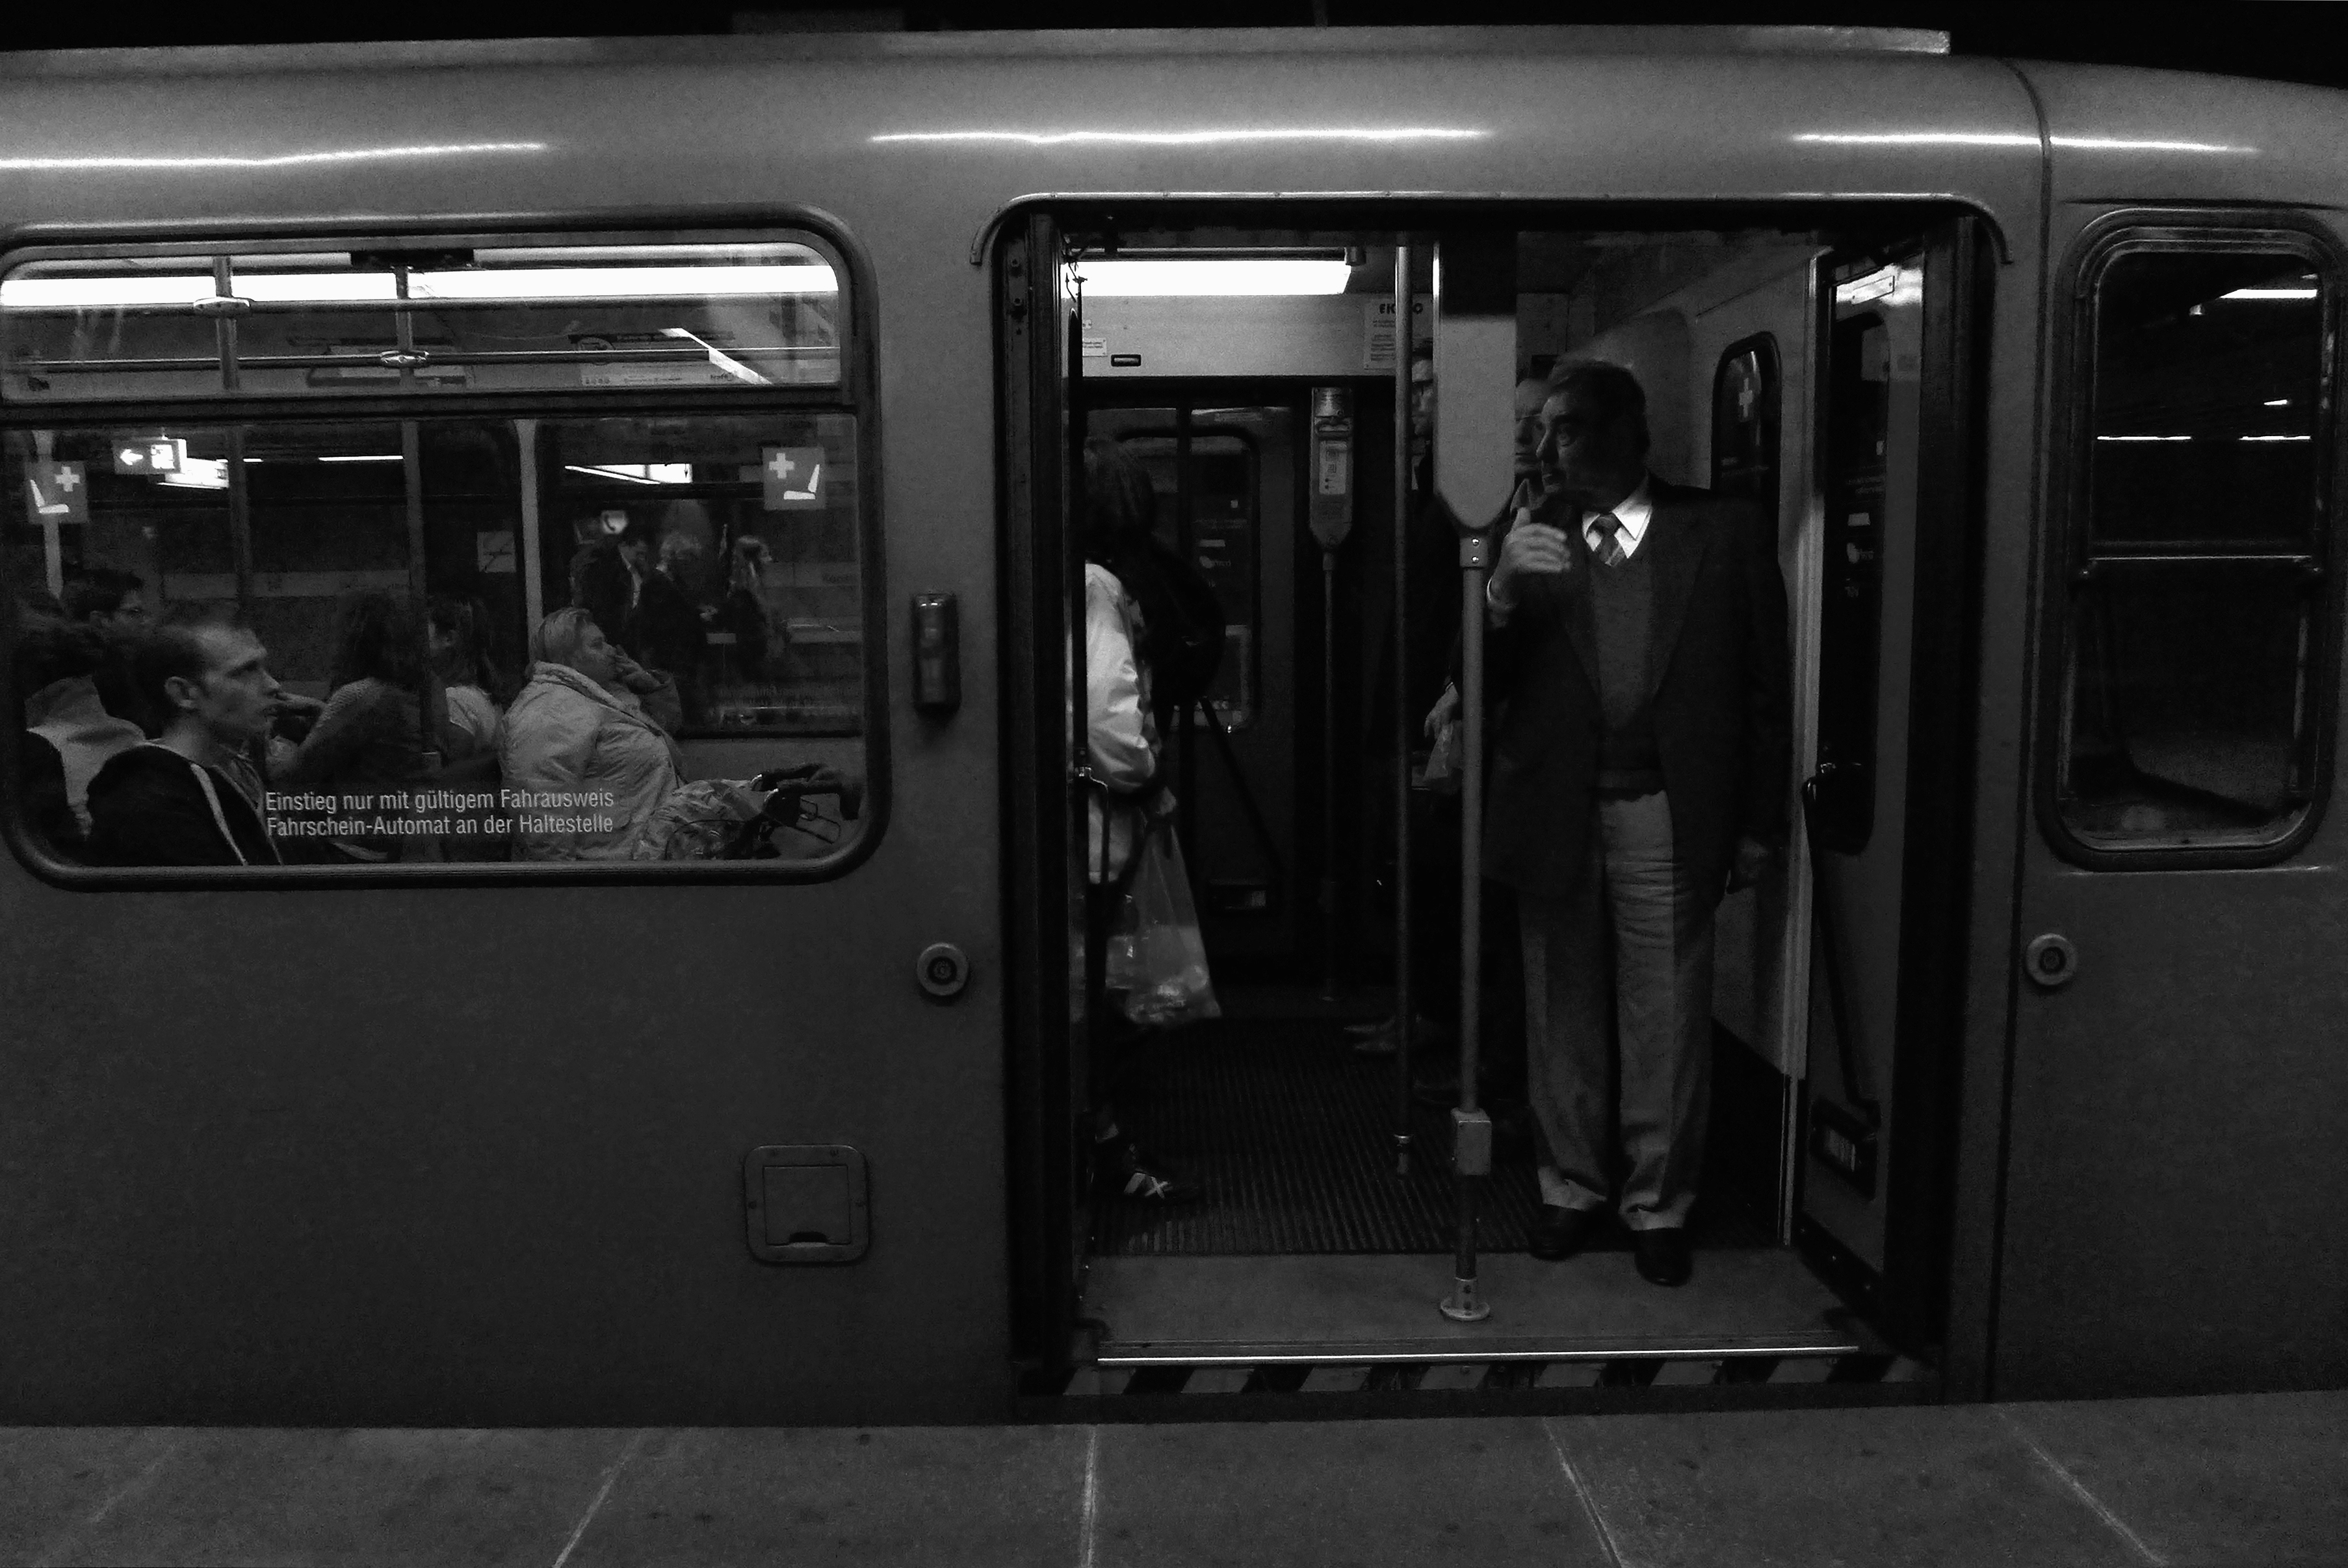
black and white, technology, transport, vehicle, black, monochrome, public transport, bw, blackandwhite, blackwhite, germany, alemania, allemagne, sw, schwarzweiss, schwarzweis, frankfurtmain, germania, frankfurt, schwarzweissfotografie, schwarzweisfotografie, monochrome photography, single lens reflex camera, electronic device, personal computer hardware, rapid transit